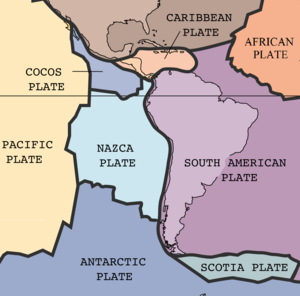
Le séisme de 1949 à Ambato est un séisme qui survient le 5 août 1949 dans la province de Tungurahua, au sud-est de sa capitale, Ambato, et qui fait 5 000 victimes. C'est le plus puissant séisme de l'hémisphère occidental en plus d'une décennie. Son intensité est de 6,8 sur l'échelle de Richter et son hypocentre situé à 40 km sous la surface. Les villages voisins de Guano, Patate, Pelileo et Pillaro sont détruits et la ville d'Ambato subit des dommages importants. Le séisme détruit intégralement de nombreux bâtiments et des glissements de terrain subséquents causent des dommages dans les provinces de Tungurahua, Chimborazo et Cotopaxi.